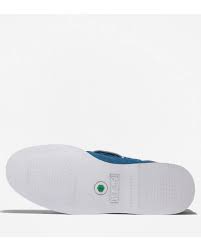
Label: Boat